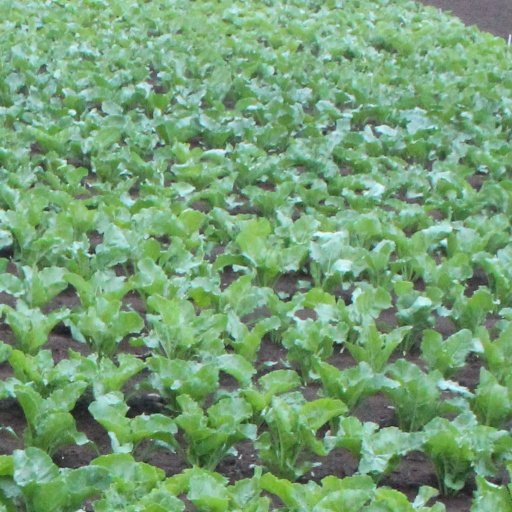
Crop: sugar beet